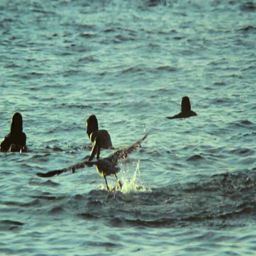
a pelican flies over surfers sitting in the water and waiting for the next wave